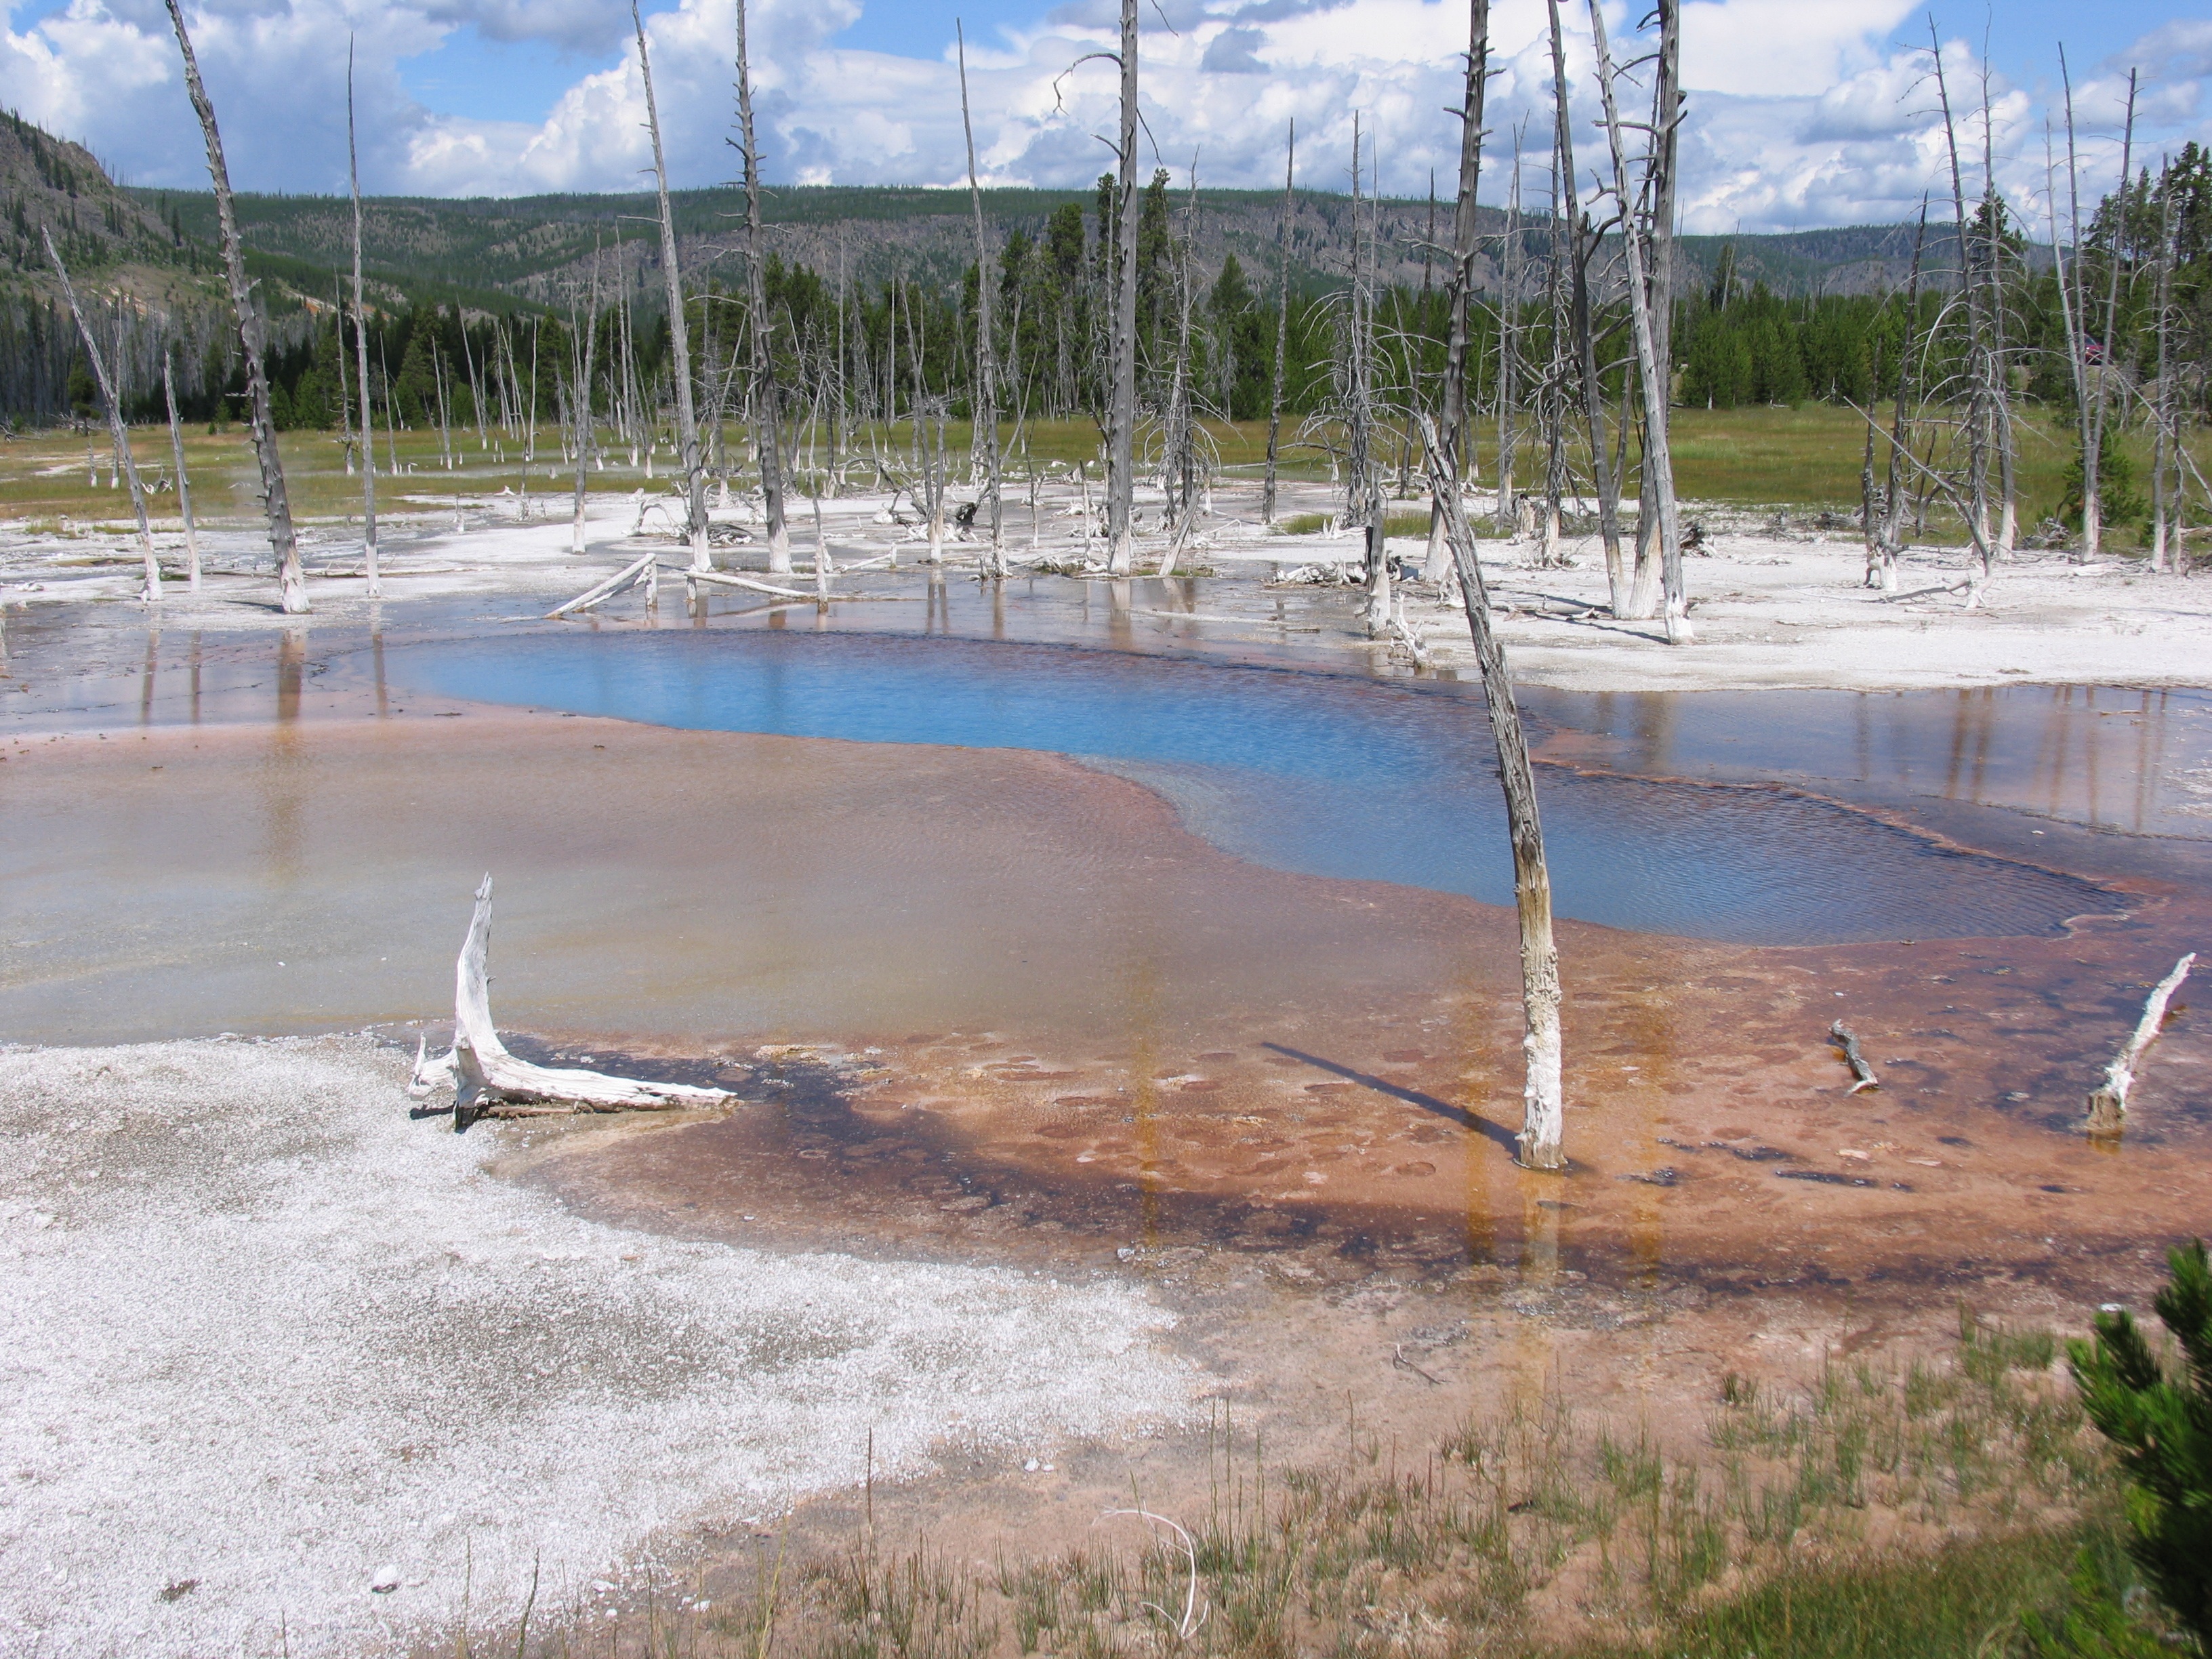
water, lake, pool, pond, reservoir, body of water, yellowstone, water feature, fish pond, opalescent